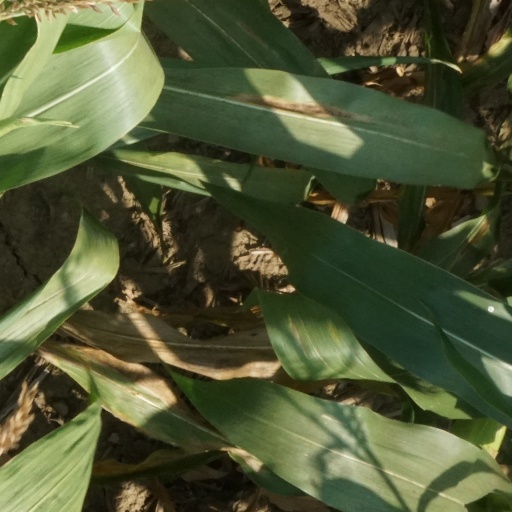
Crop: maize; corn